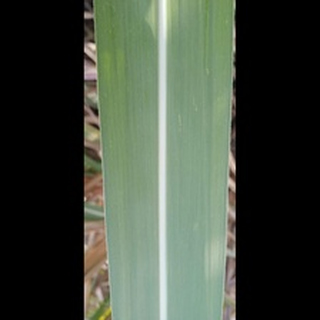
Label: healthy_sugarcane